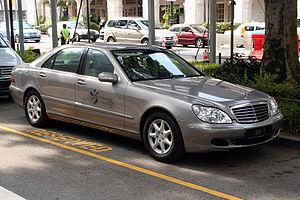
La Mercedes-Benz Classe S est une limousine de luxe produite par Mercedes-Benz qui est maintenant une division de Daimler. Le nom « Classe S » provient du mot allemand Sonderklasse qui signifie « classe spéciale » dont elle est l'abréviation.